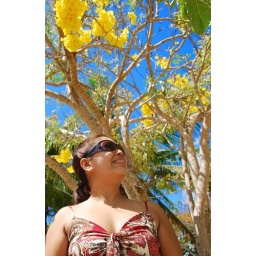
Foyan's turn under the yellow tree